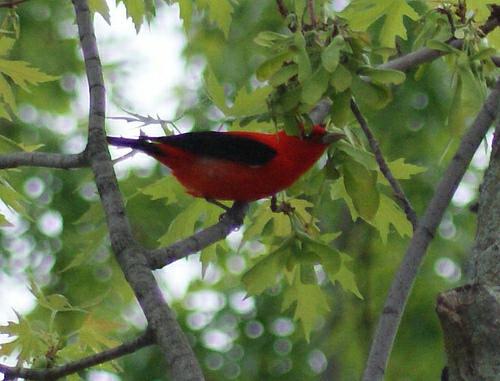
A photo of a scarlet tanager